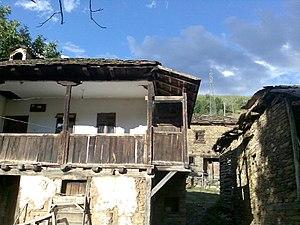
Zrklé est un village de l'ouest de la Macédoine du Nord, situé dans la municipalité de Makedonski Brod. Le village comptait 86 habitants en 2002.